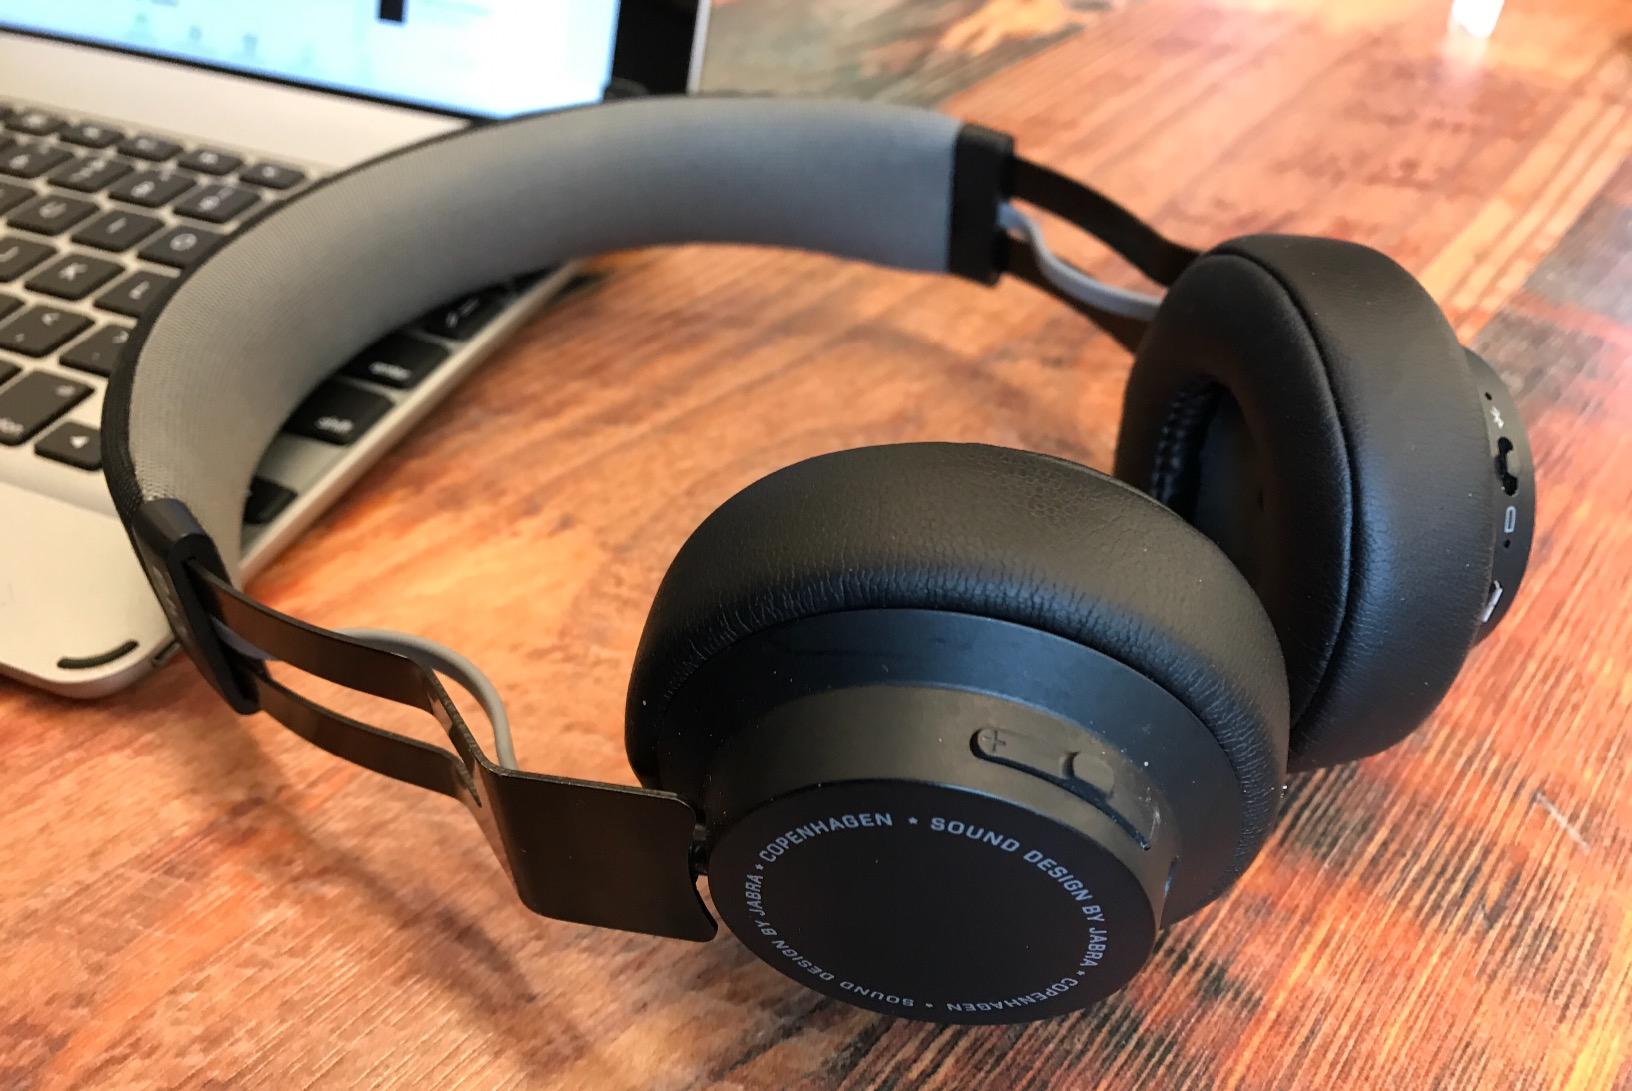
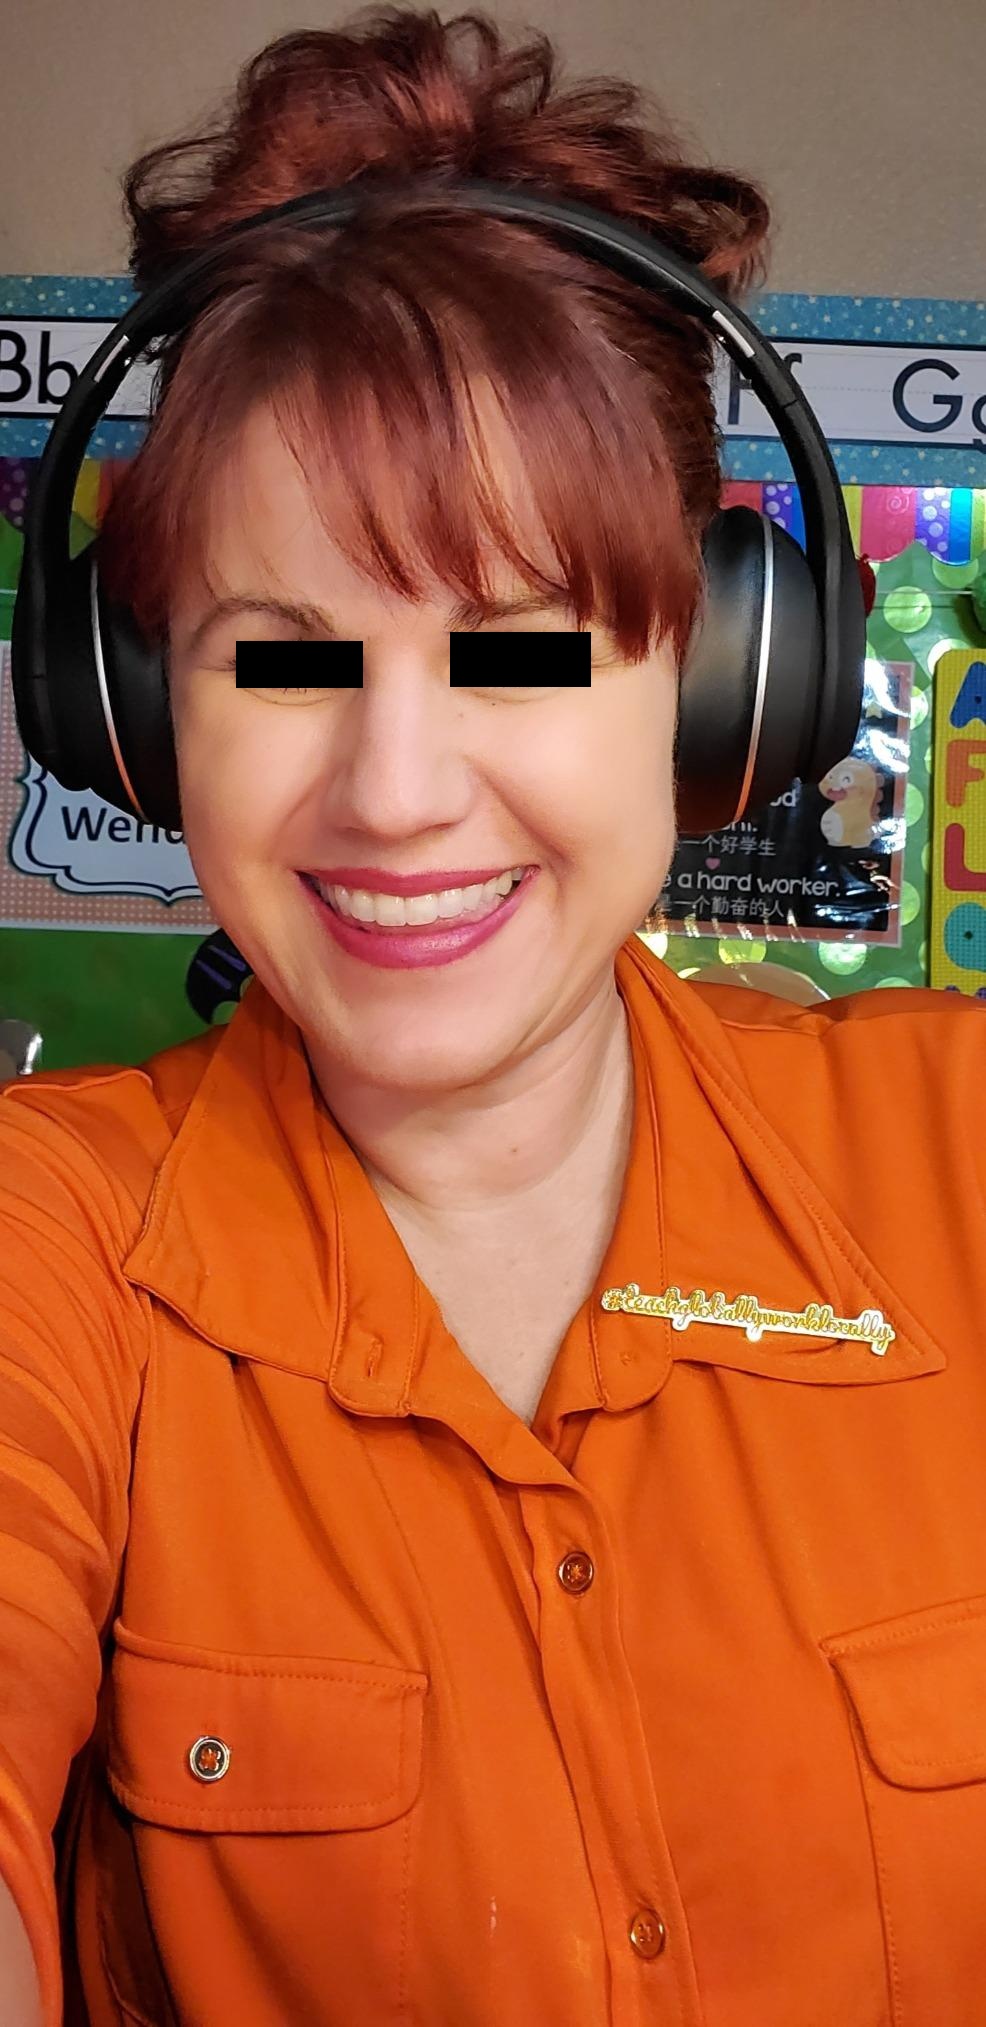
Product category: headphones
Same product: no